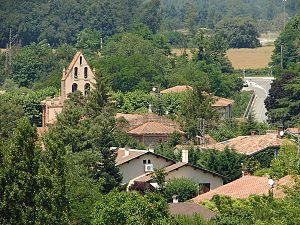
village de mauzac